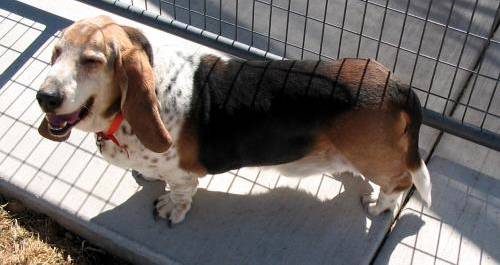
Label: dog